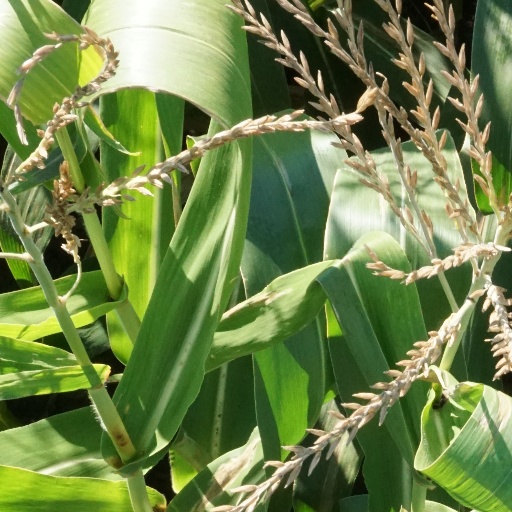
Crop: maize; corn